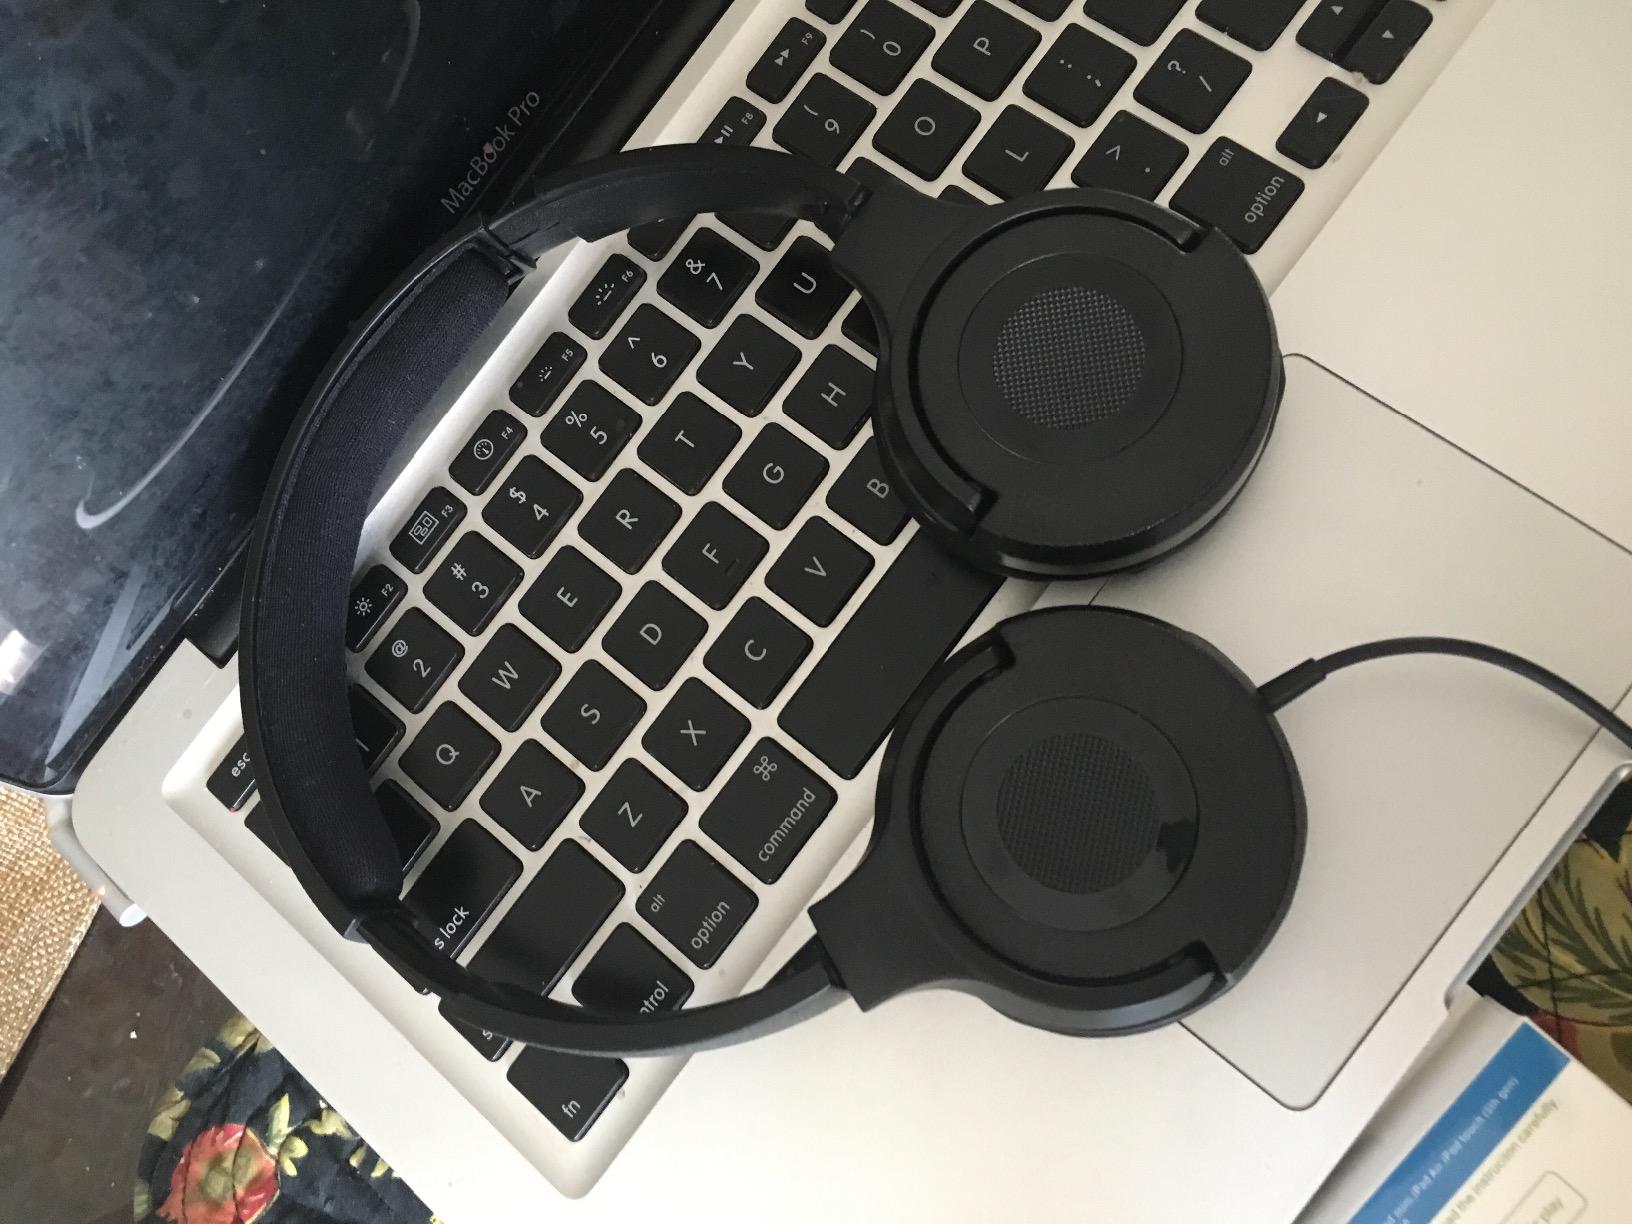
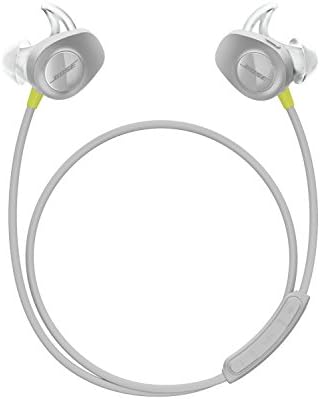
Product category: headphones
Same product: no